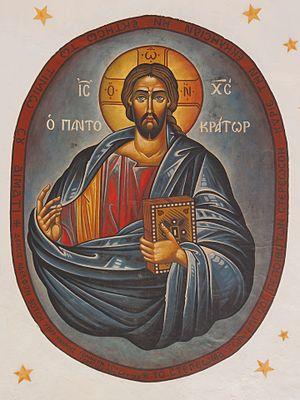
Le christianisme orthodoxe est l’une des trois principales branches du christianisme. Sa théologie et ses pratiques se rapprochent de celles des premiers âges de l’Église, avec cependant certaines différences, telle la vénération des icônes. Comme la Pentarchie du premier millénaire, la communion orthodoxe est organisée en Églises autocéphales indépendantes les unes des autres d’un point de vue juridique et spirituel, à ceci près qu'au XXIᵉ siècle leur nombre est de quinze, sans compter les non canoniques. Elles choisissent leur propre primat, dont la juridiction pastorale dépend d’un patriarche élu par un synode. Elles peuvent avoir compétence sur d’autres Églises, dites seulement « autonomes » parce qu’elles ne désignent pas seules leur primat.